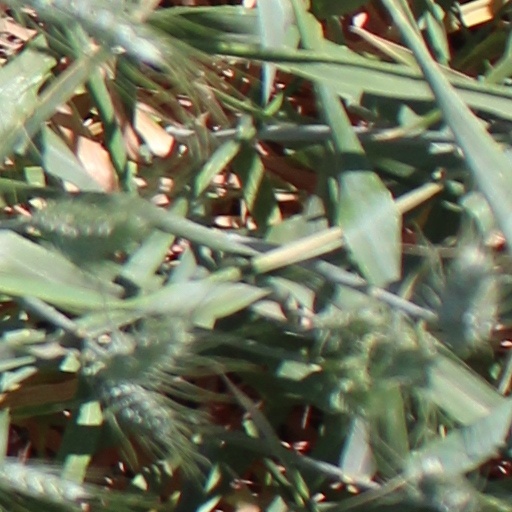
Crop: wheat